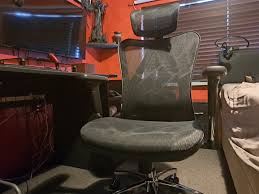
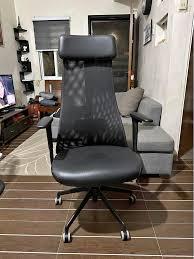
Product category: items_chair
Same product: no